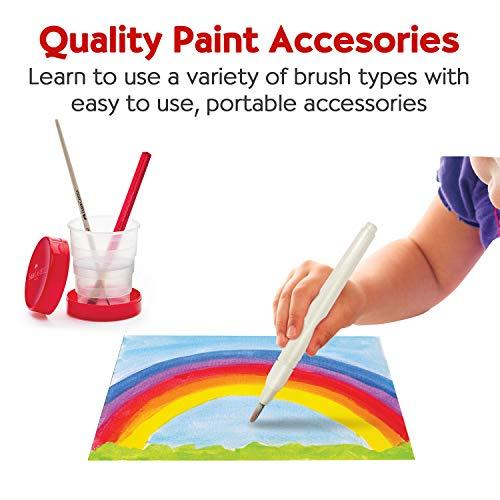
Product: Faber-Castell Learn to Watercolor Set - Complete Watercolor Paint and Paper Beginner Set - Washable Paint Set for Kids
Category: Toys & Games | Arts & Crafts | Craft Kits | Paint with Water Kits
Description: GIVE THE GIFT OF ART - See your young artist's water color projects come to life with the very best in art materials Faber-Castell's Young Artist Learn to Water Color Paint Set is recommended by art educators for quality.
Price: $13.95
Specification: ProductDimensions:2.5x8x7.5inches|ItemWeight:12ounces|ShippingWeight:12ounces(Viewshippingratesandpolicies)|ASIN:B07GSFD9RX|Itemmodelnumber:SG_B07GSFD9RX_US|Manufacturerrecommendedage:5yearsandup